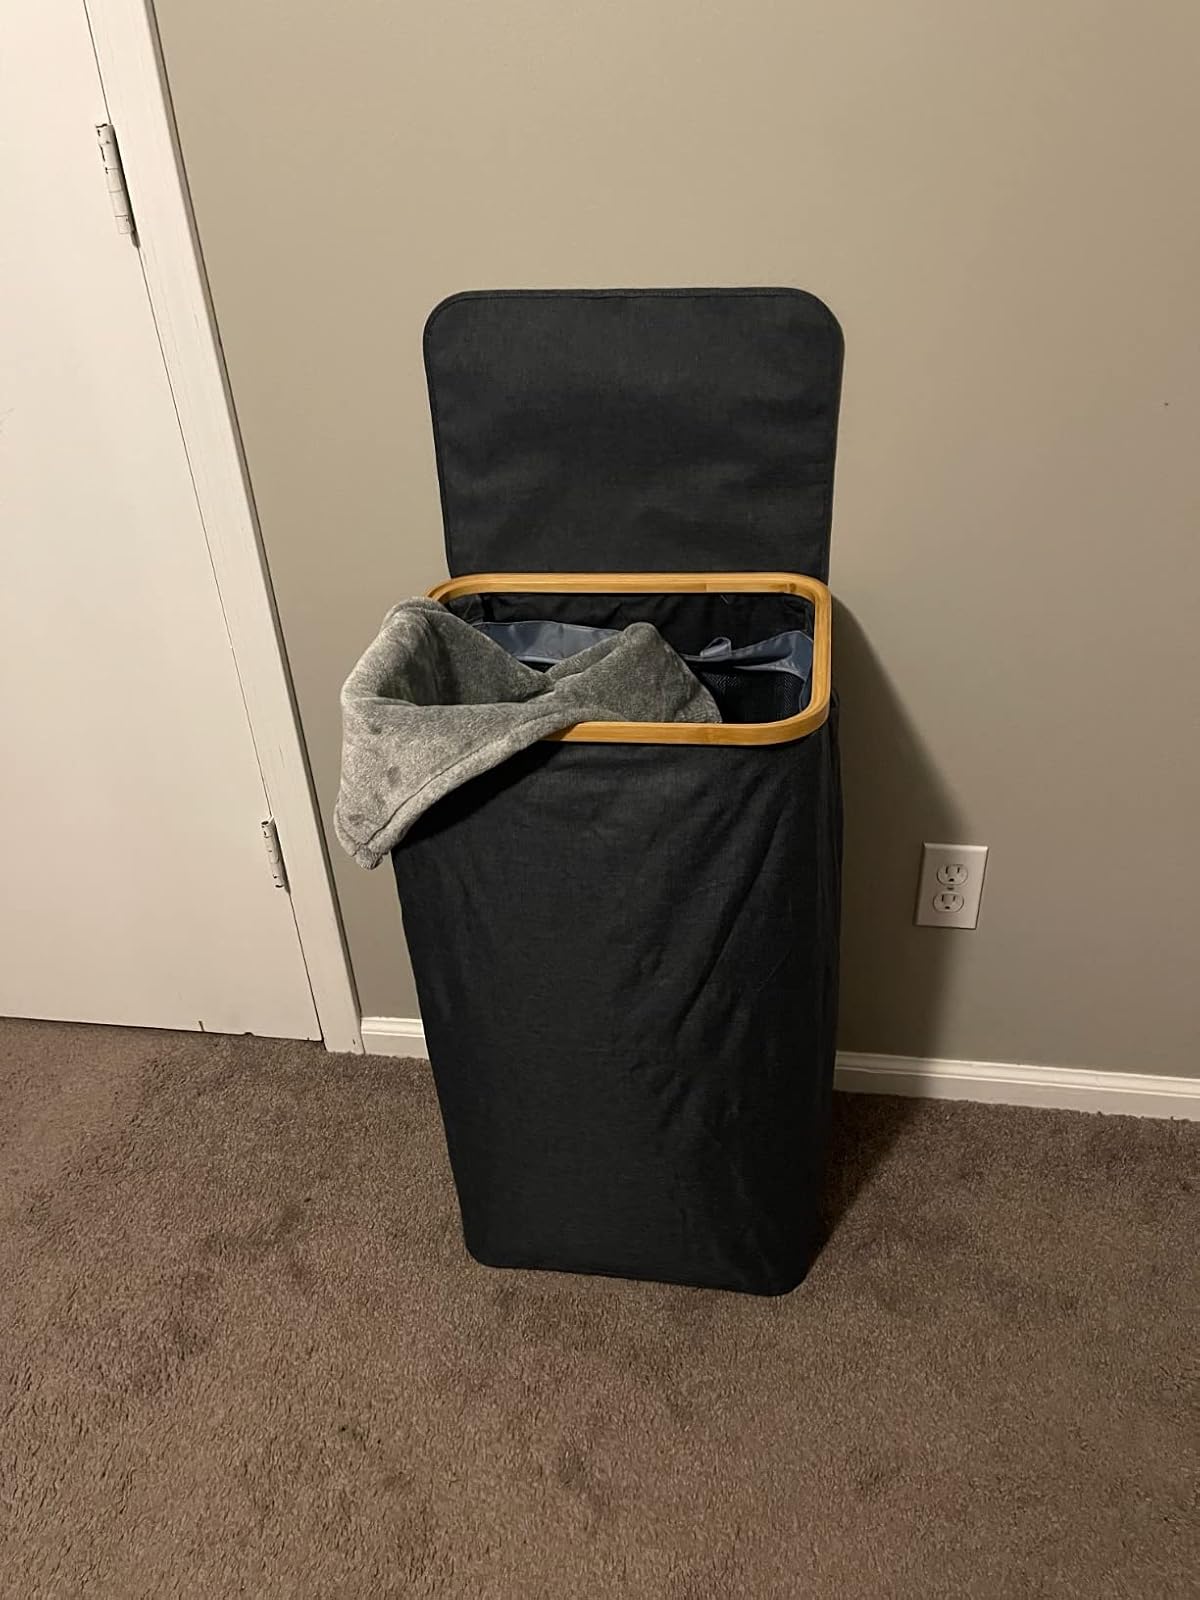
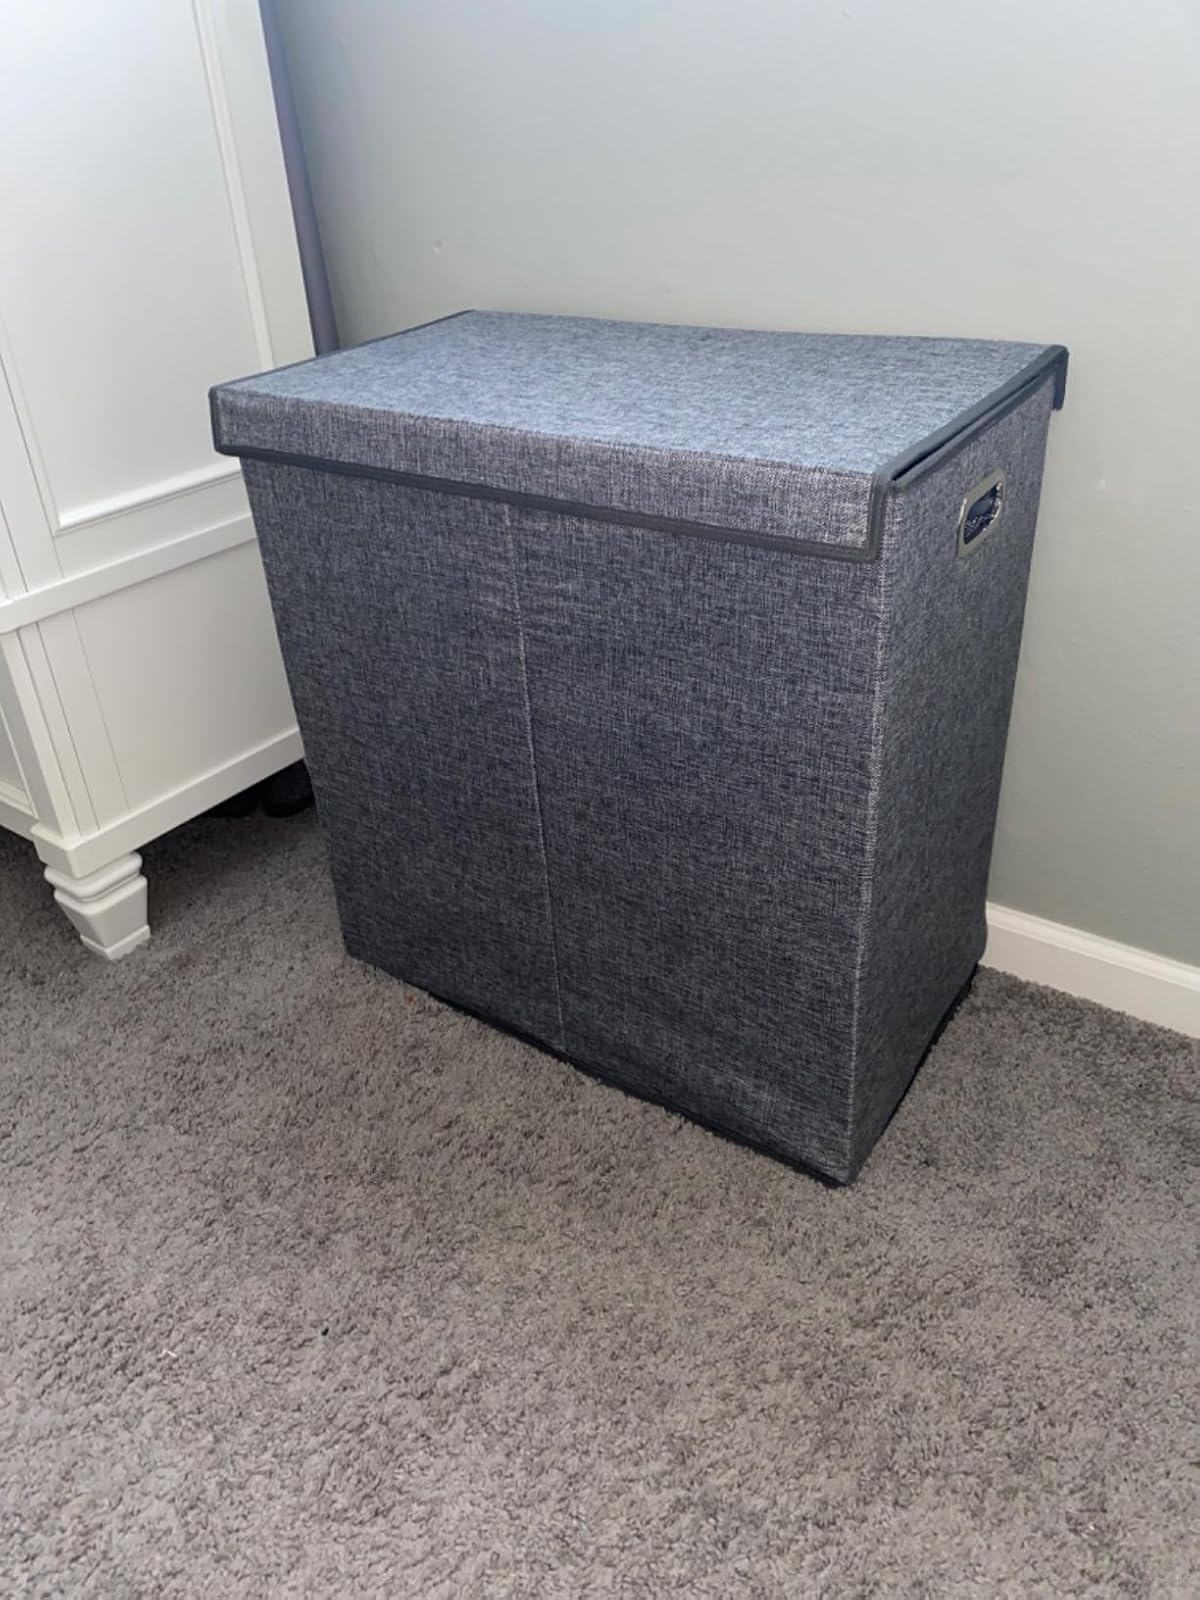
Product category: items_hamper
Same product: no